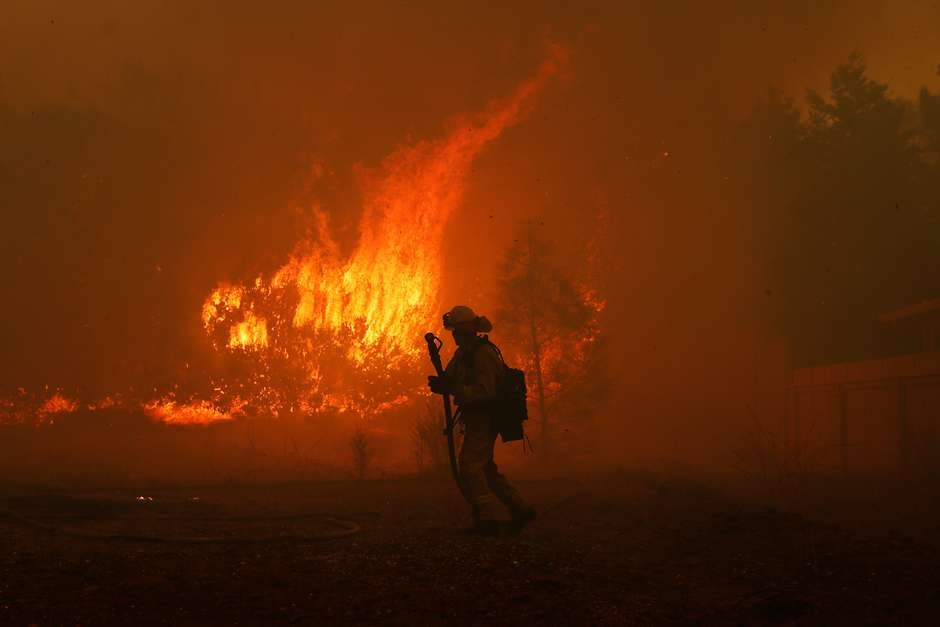
Fire: yes
Smoke: yes